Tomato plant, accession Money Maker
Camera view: tilt-top (135 deg); turntable rotation: 210 degrees
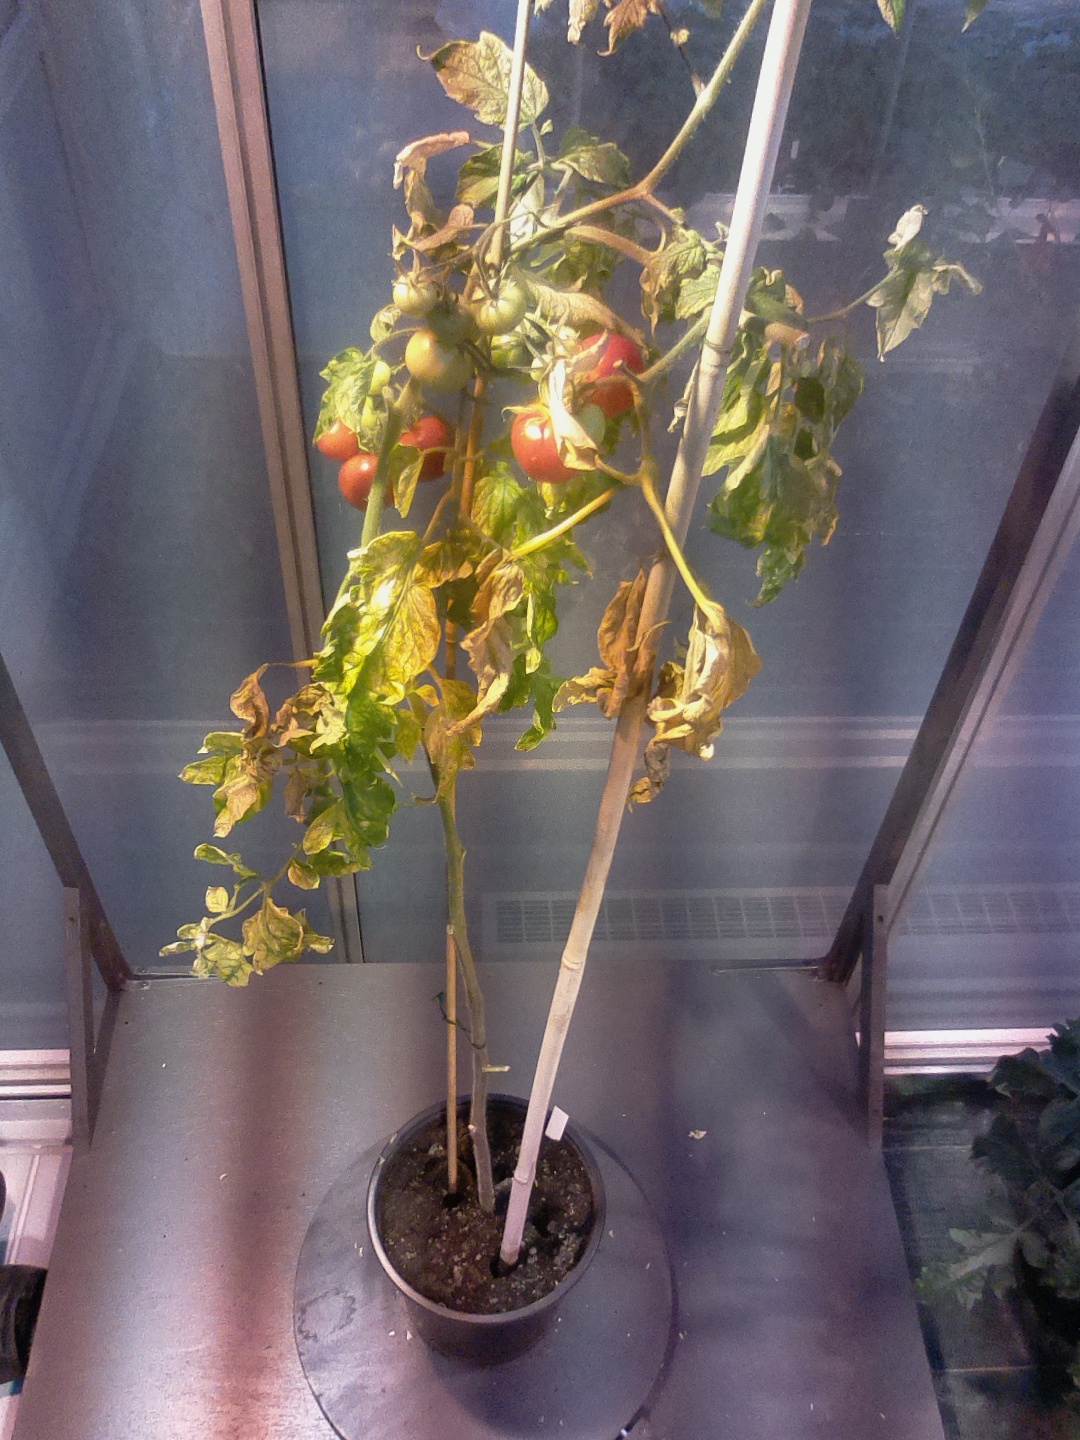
BBCH growth stage 84: 40%-50% of fruits show typical fully ripe color